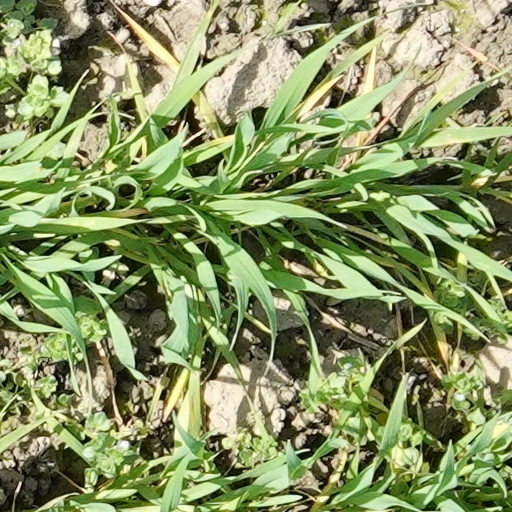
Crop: wheat